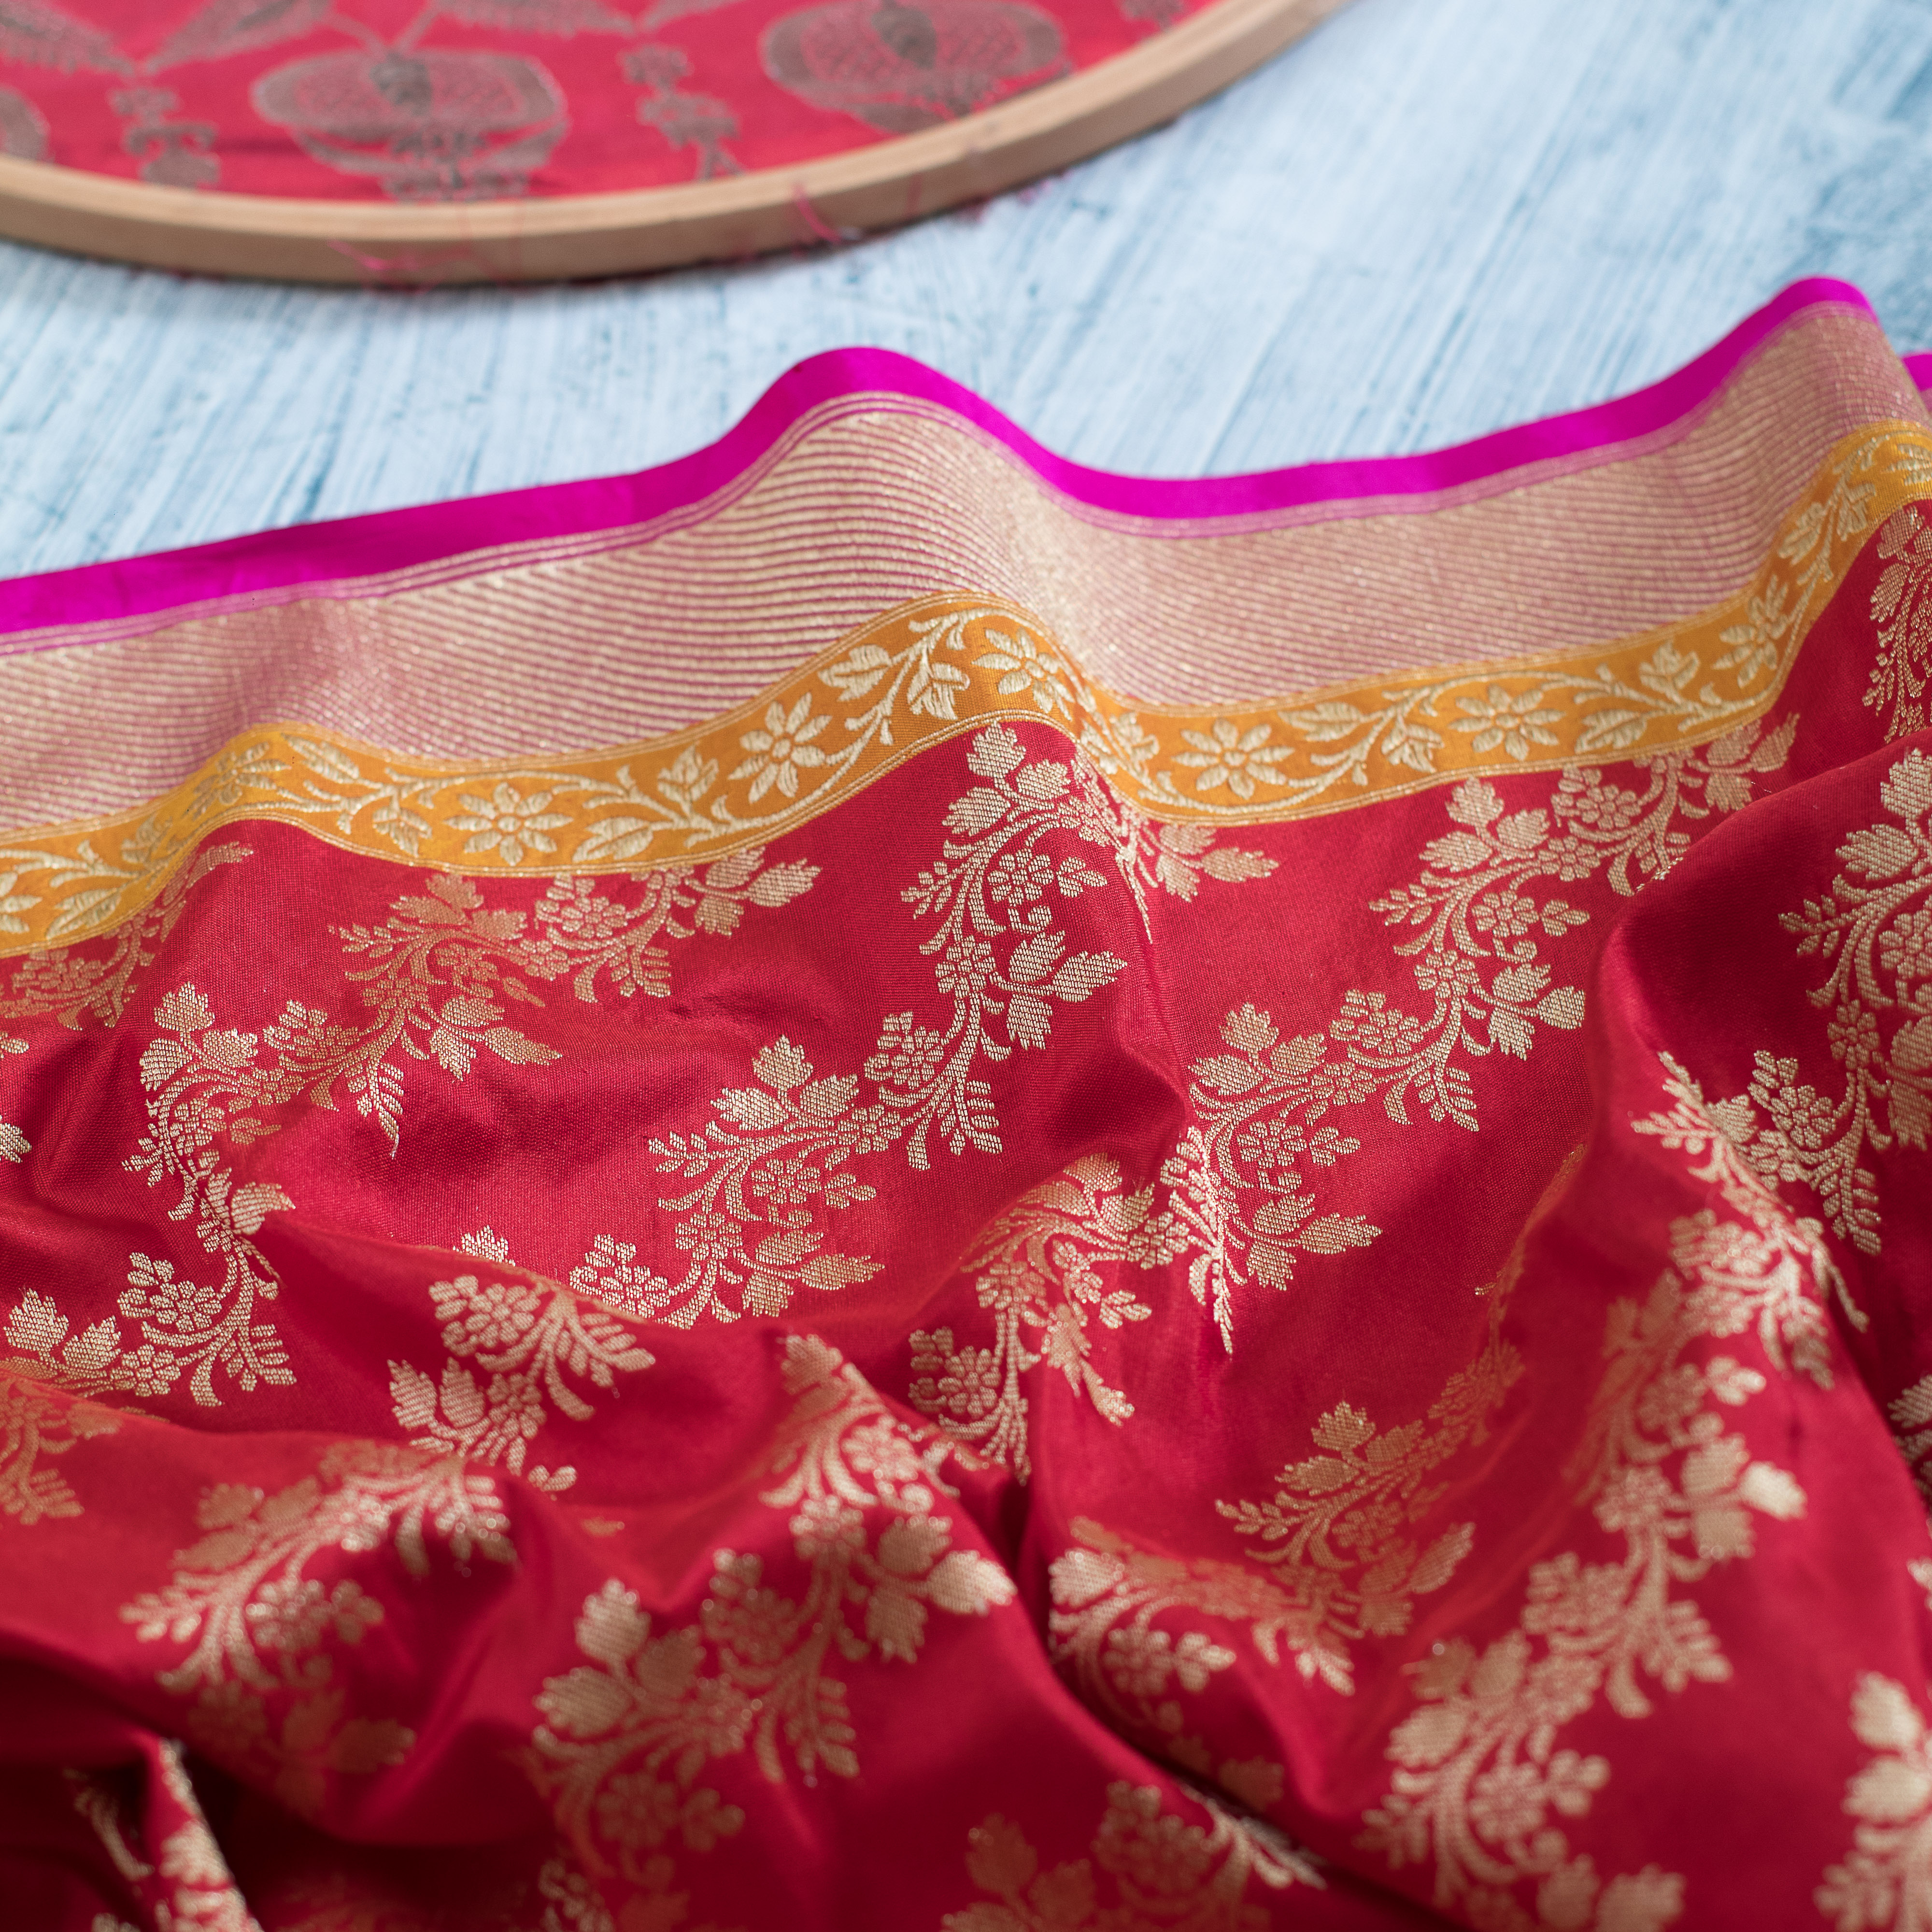
wedding, wear, pink, magenta, embroidery, textile, purple, lace, pattern, needlework, fashion accessory, motif, silk, peach